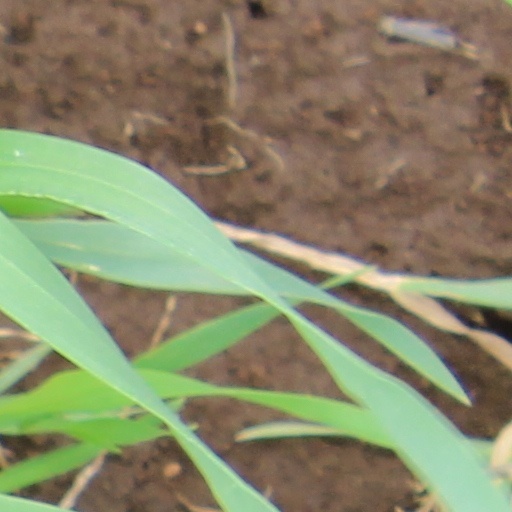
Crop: wheat